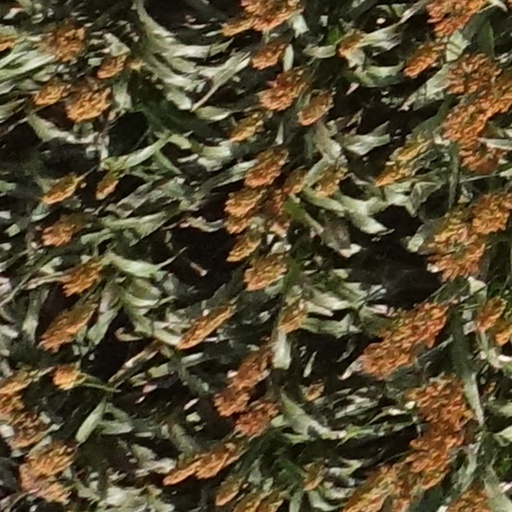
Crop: sorghum